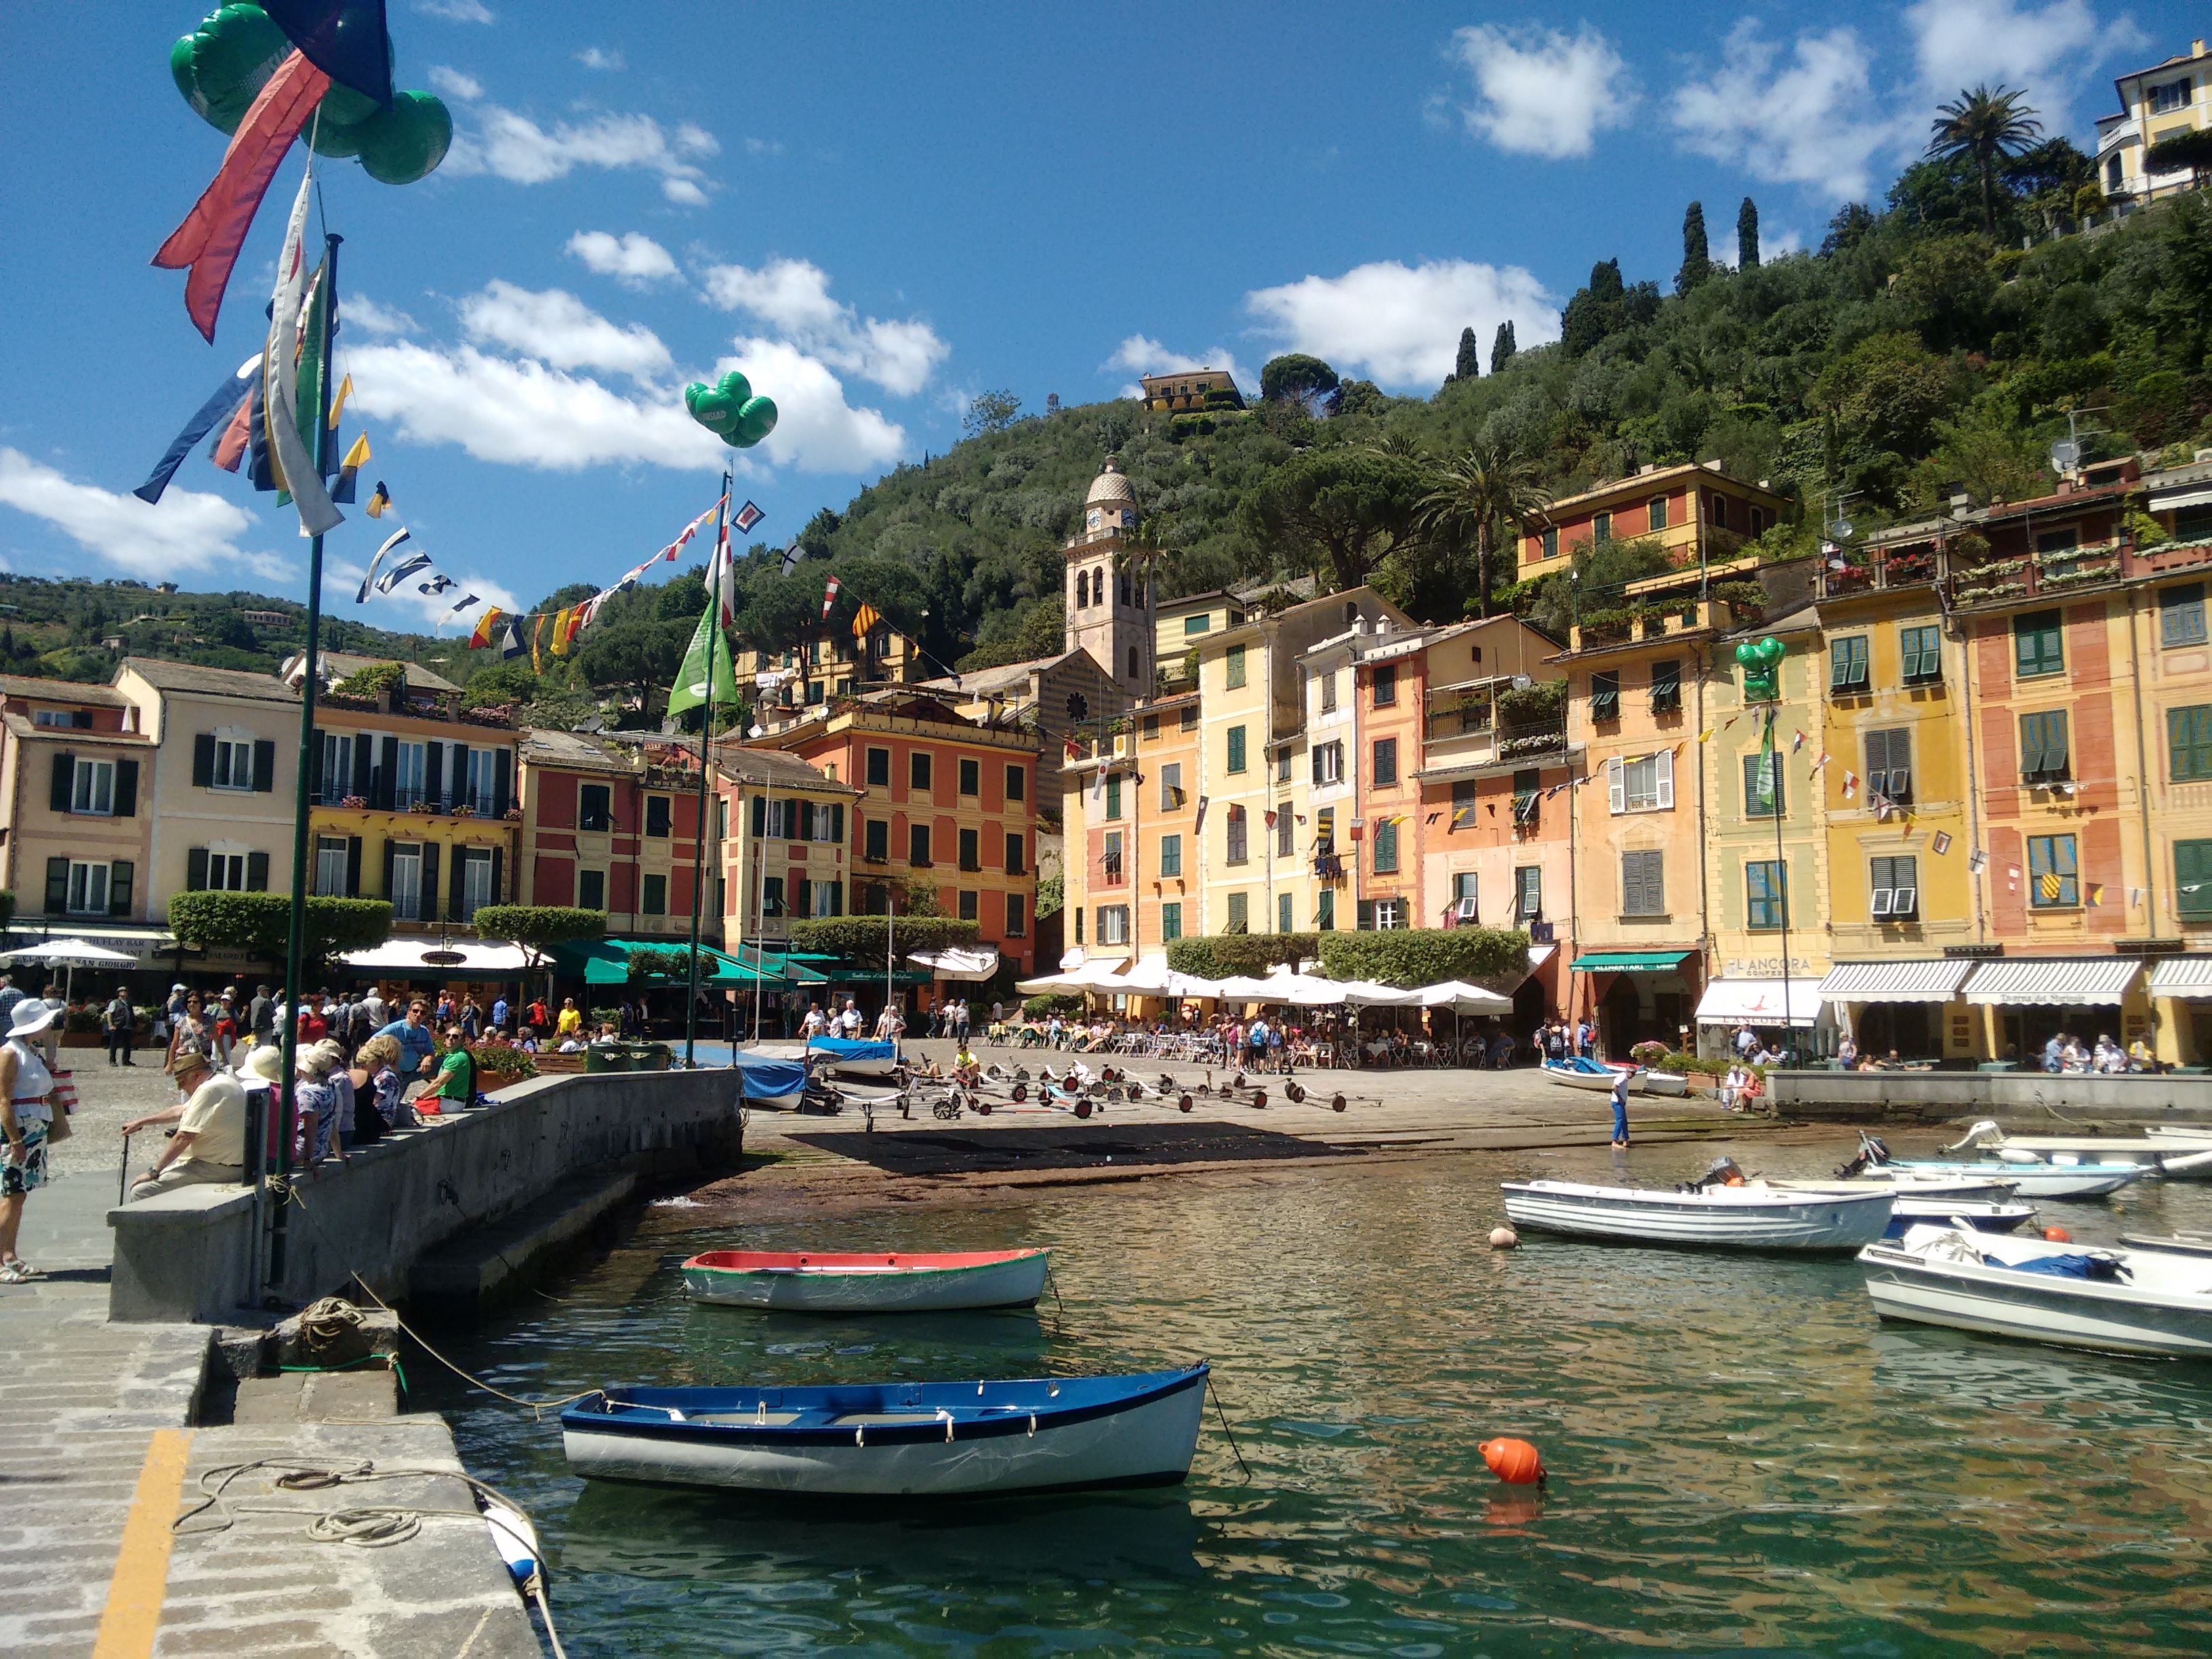
landscape, sea, coast, dock, boat, town, vacation, vehicle, bay, italy, harbor, marina, port, waterway, vela, boating, vista, portofino, fishing village